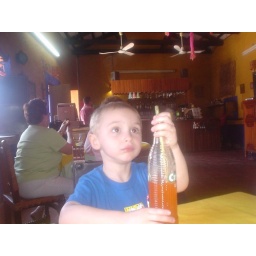
My son drinking orange soda in a bar in Mexico. This photo was taken in March 2006.